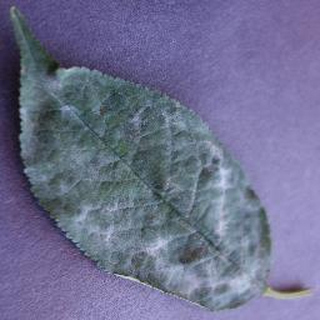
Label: cherry_powdery_mildew